Cloaca Maxima

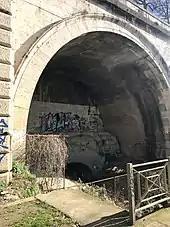
The outfall of the Cloaca Maxima as it appeared in January 2019

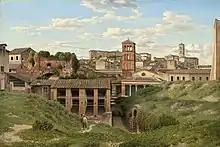
A view of the Cloaca Maxima as it appeared in 1814. Oil on canvas by Christoffer Wilhelm Eckersberg.

According to tradition, it may have initially been constructed around 600 BC under the orders of the king of Rome, Tarquinius Priscus. He ordered Etruscan workers and the plebeians to construct the drainage. Before constructing the Cloaca Maxima, Priscus, and his son Tarquinius Superbus, worked to transform the land by the Roman forum from a swamp into a solid building ground, thus reclaiming the Velabrum. In order to achieve this, they filled it up with 10-20,000 cubic meters of soil, gravel, and debris.